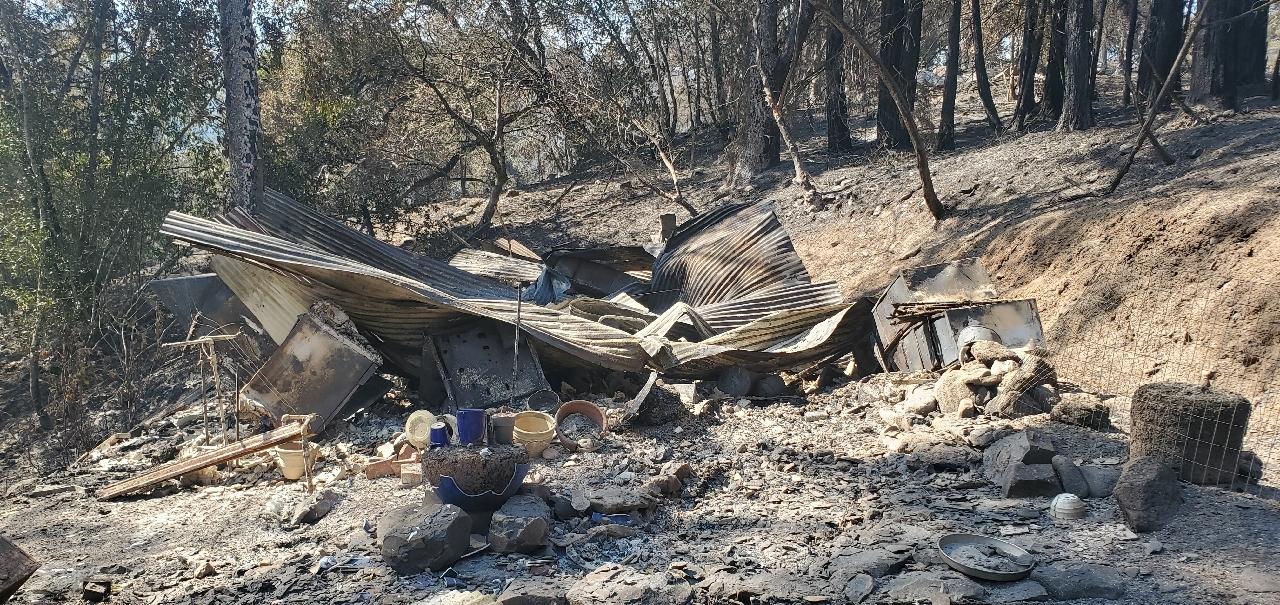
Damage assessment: destroyed